Grete Kellenberger-Gujer

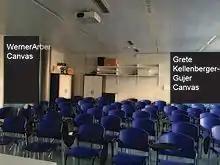
Seminar Room Department Molecular Biology (veiled canvases)

Grete Kellenberger-Gujer (1919–2011) was a Swiss molecular biologist known for her discoveries on genetic recombination and restriction modification system of DNA. She was a pioneer in the genetic analysis of bacteriophages and contributed to the early development of molecular biology.